Shipborne rolling vertical landing

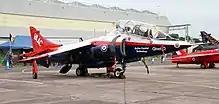
VAAC Harrier

An SRVL development program was undertaken with by UK defence manufacturer QinetiQ for the planned JSF. In 2007 the company used the Vectored-thrust Aircraft Advanced Control (VAAC) Hawker Siddeley Harrier test aircraft to demonstrate the feasibility of the landing technique on the French Navy carrier . A series of landing approach trials were also flown with the Royal Navy carrier in 2008. The carrier was fitted with a visual landing aid called a “Bedford Array”, which provides glidepath information to the pilot through a helmet-mounted display.